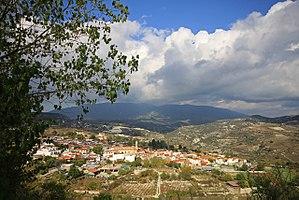
Vignoble d'Omodos dans les monts Troodos
La viticulture à Chypre est très certainement une des plus anciennes du monde méditerranéen comme en attestent les découvertes archéologiques récentes. Le vin produit sur l'île entra très tôt dans la mythologie grâce à Aphrodite, native de Chypre, et à Dionysos, dieu du vin, dont les mosaïques à Paphos montrent l'importance du culte qui lui était porté. De plus l'île peut se targuer, avec la Commandaria de posséder la plus ancienne appellation au monde. Ce vin, découvert lors des croisades fut, tout au cours du Moyen Âge considéré comme le meilleur et le roi Philippe-Auguste le fit pape de sa cave. Devenu le royaume de la maison de Lusignan, Chypre pendant quatre siècles fut la plaque tournante du commerce entre l'Occident et les comptoirs d'Orient. Passée ensuite sous la domination de Venise, elle fut intégrée à l'empire ottoman de 1571 à 1878. Ce fut une période défavorable pour ses vins. Les Anglais ayant récupéré l'île aux Turcs, permirent un renouveau à la viticulture. Entre la première et la seconde guerre mondiale, le vin produit se vendit en vrac sans problème.